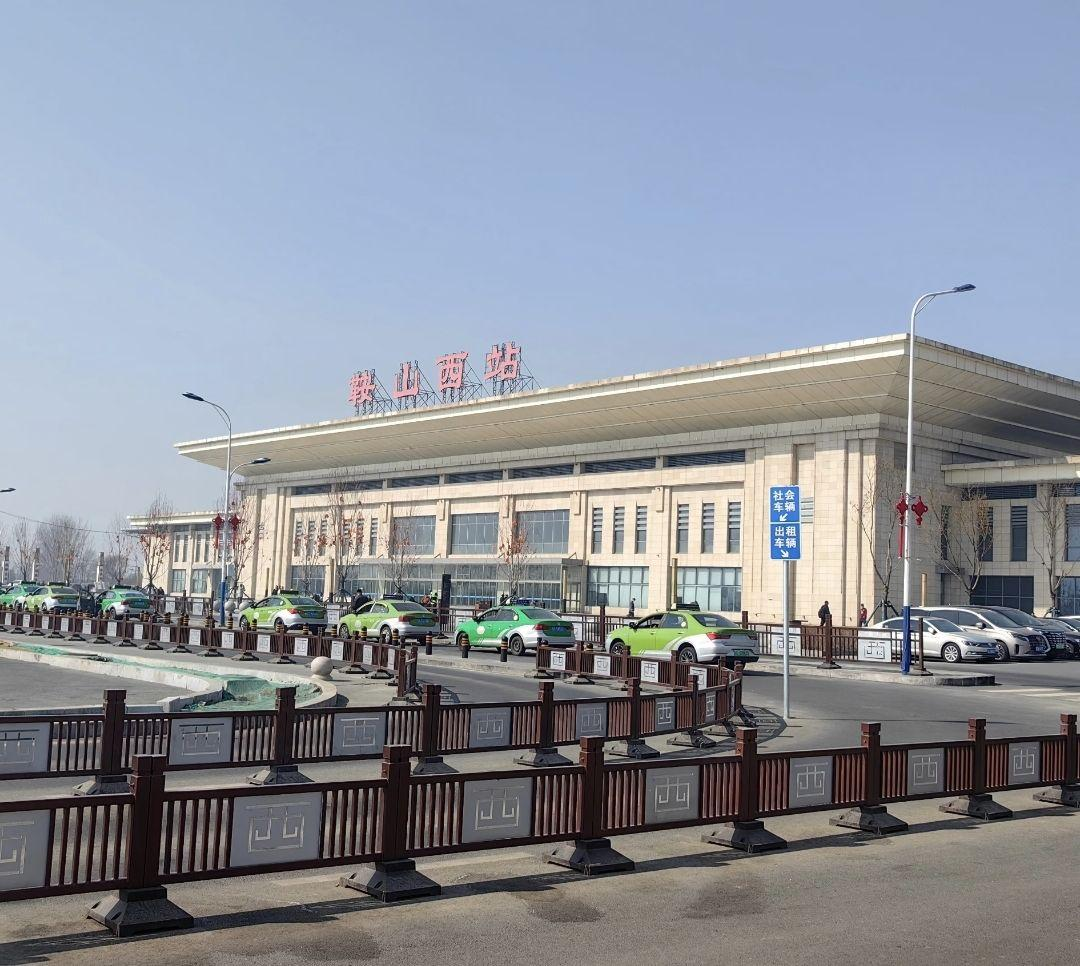
地标名称：鞍山西站
所在城市：鞍山市·铁西区